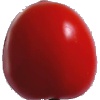
Label: Tomato 4